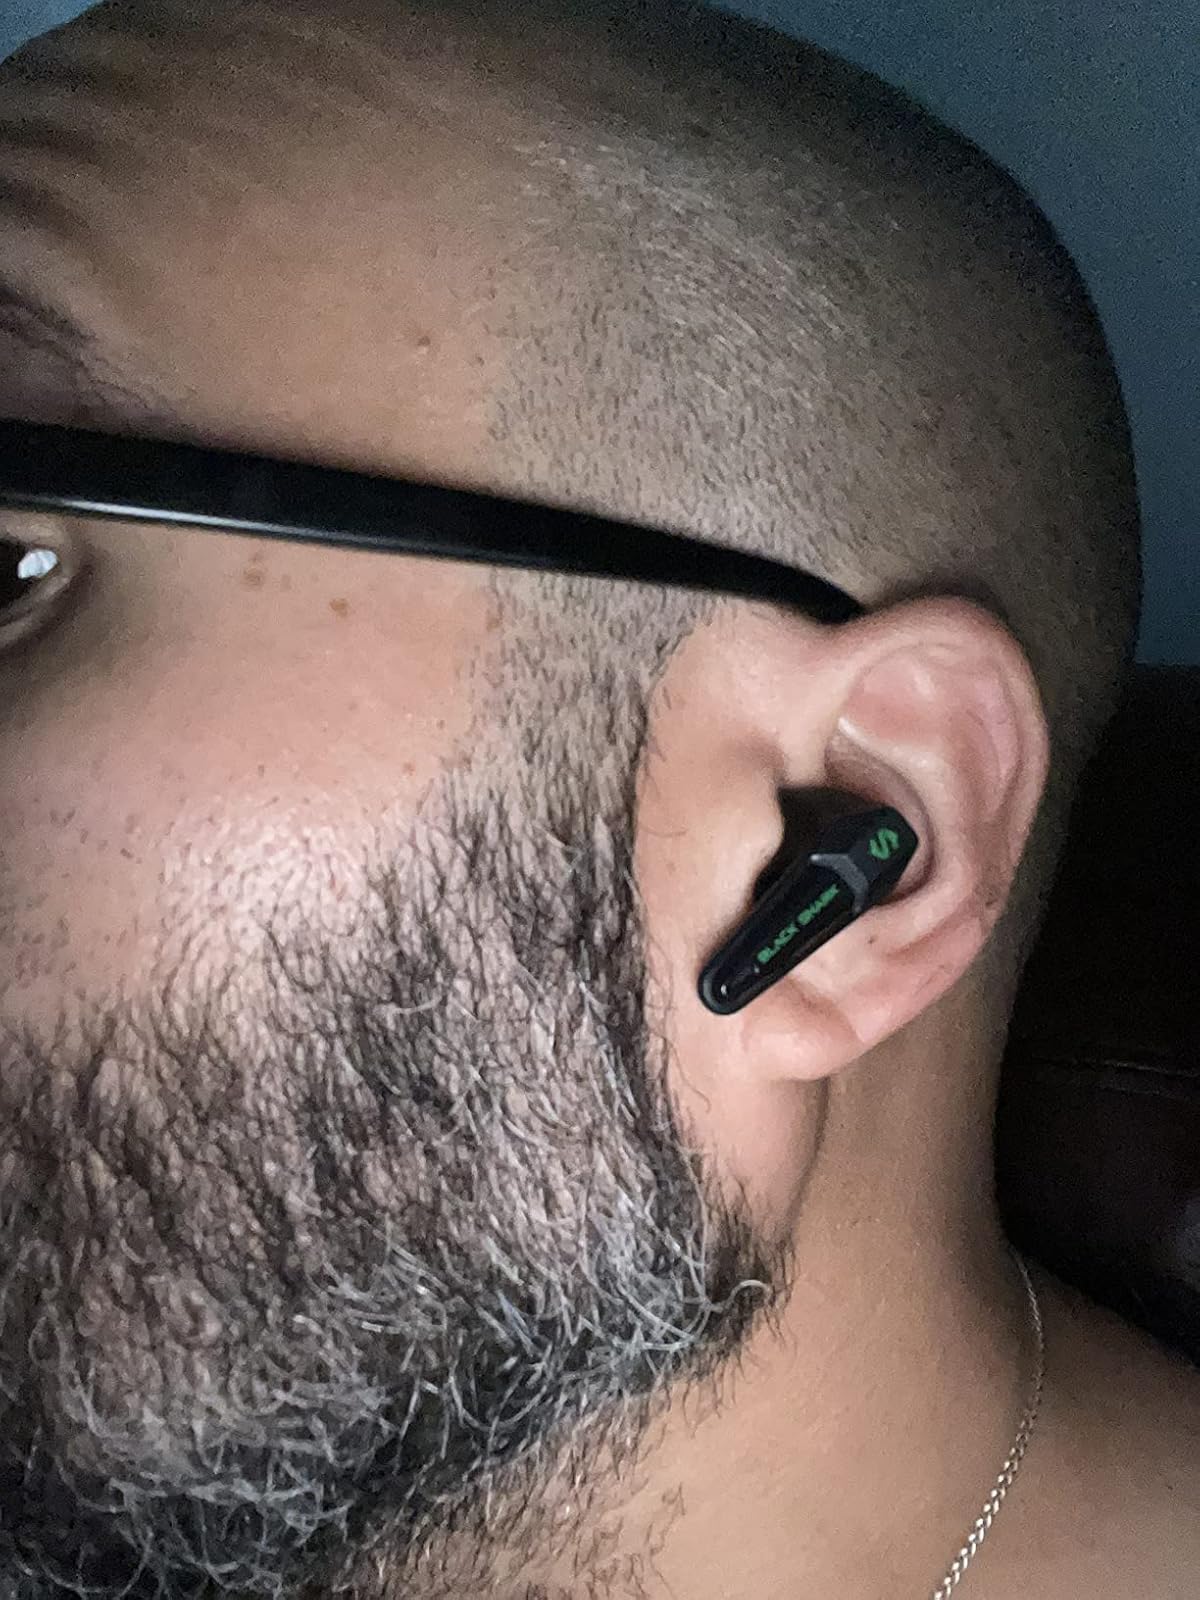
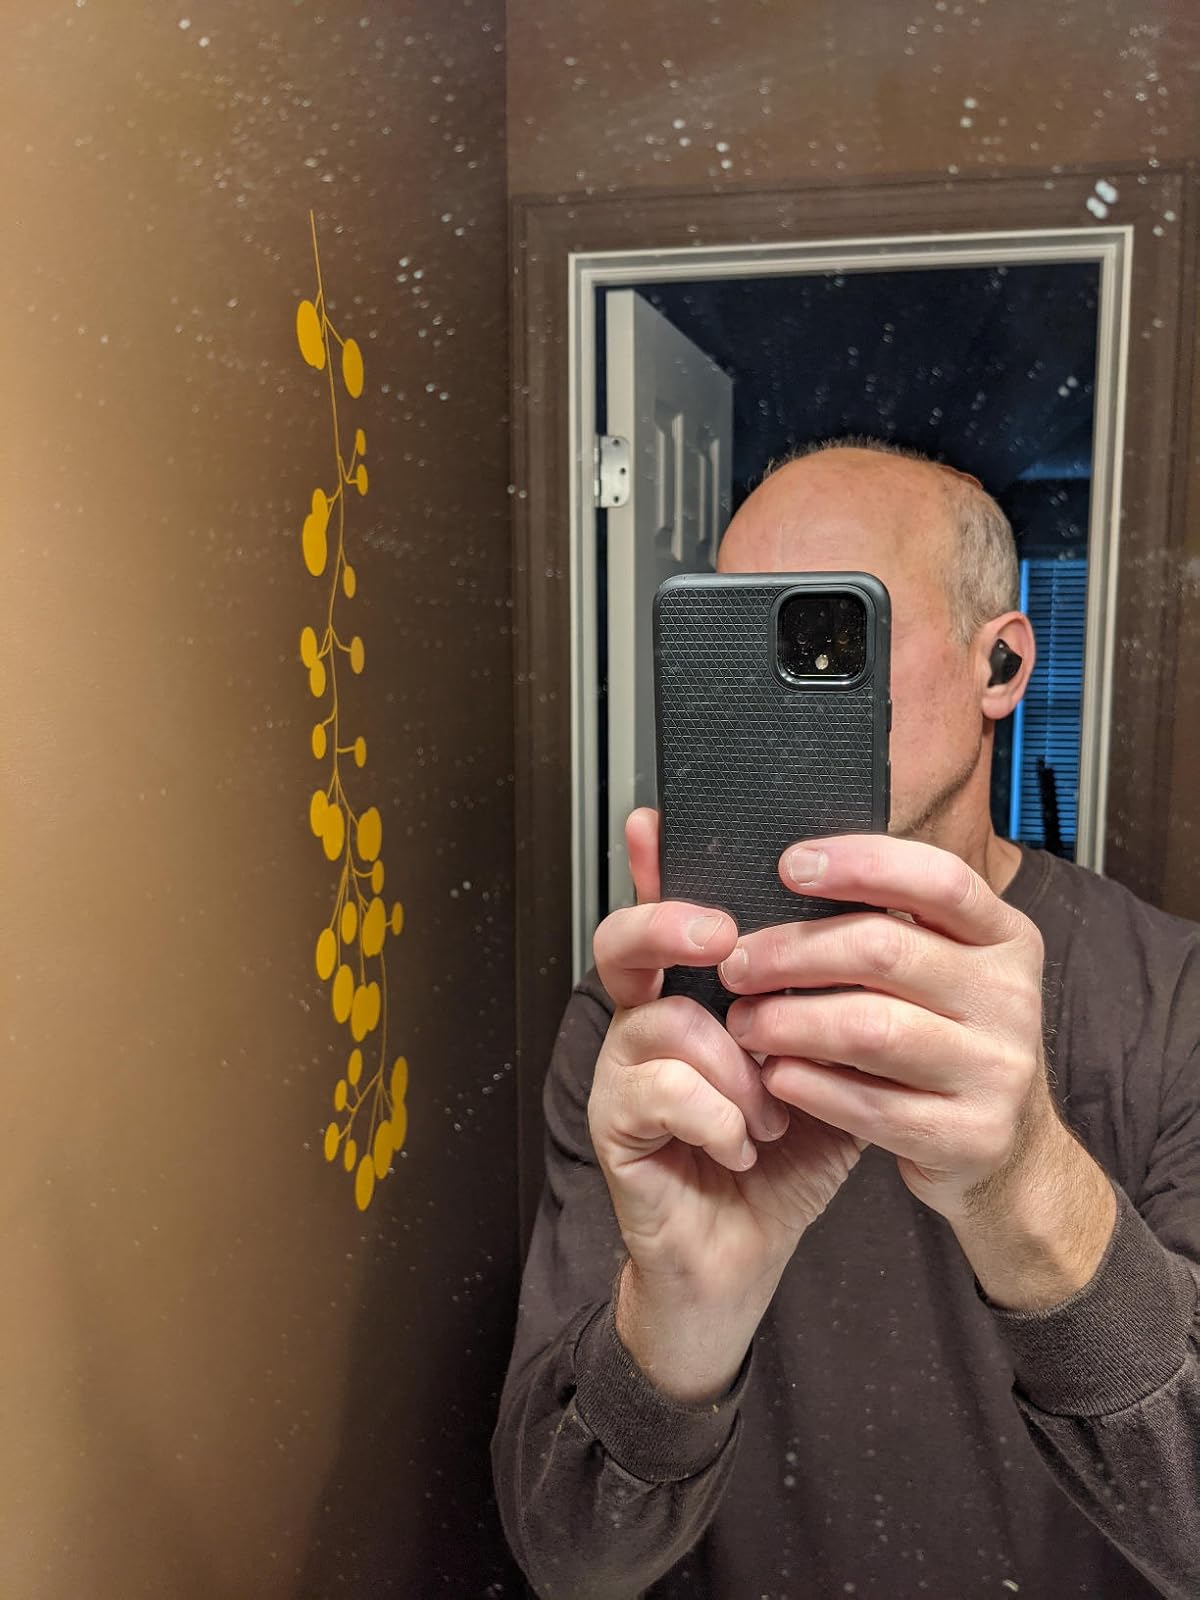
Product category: earbuds
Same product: no